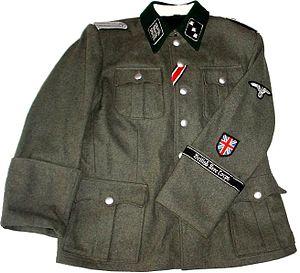
L’uniformologie est un domaine de recherches historiques qui étudie les uniformes et effets militaires à travers les âges et les civilisations. Il a pour principaux sujets d'étude les effets vestimentaires, chaussures et coiffures militaires, l'équipement individuel, les insignes d'unités et de grades ou encore les décorations militaires mais se consacre également à celle des uniformes d'institutions civiles ou para-militaires.